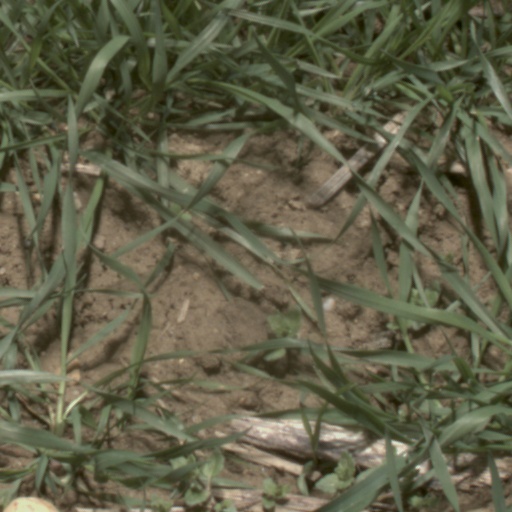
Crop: wheat